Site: brandenburg
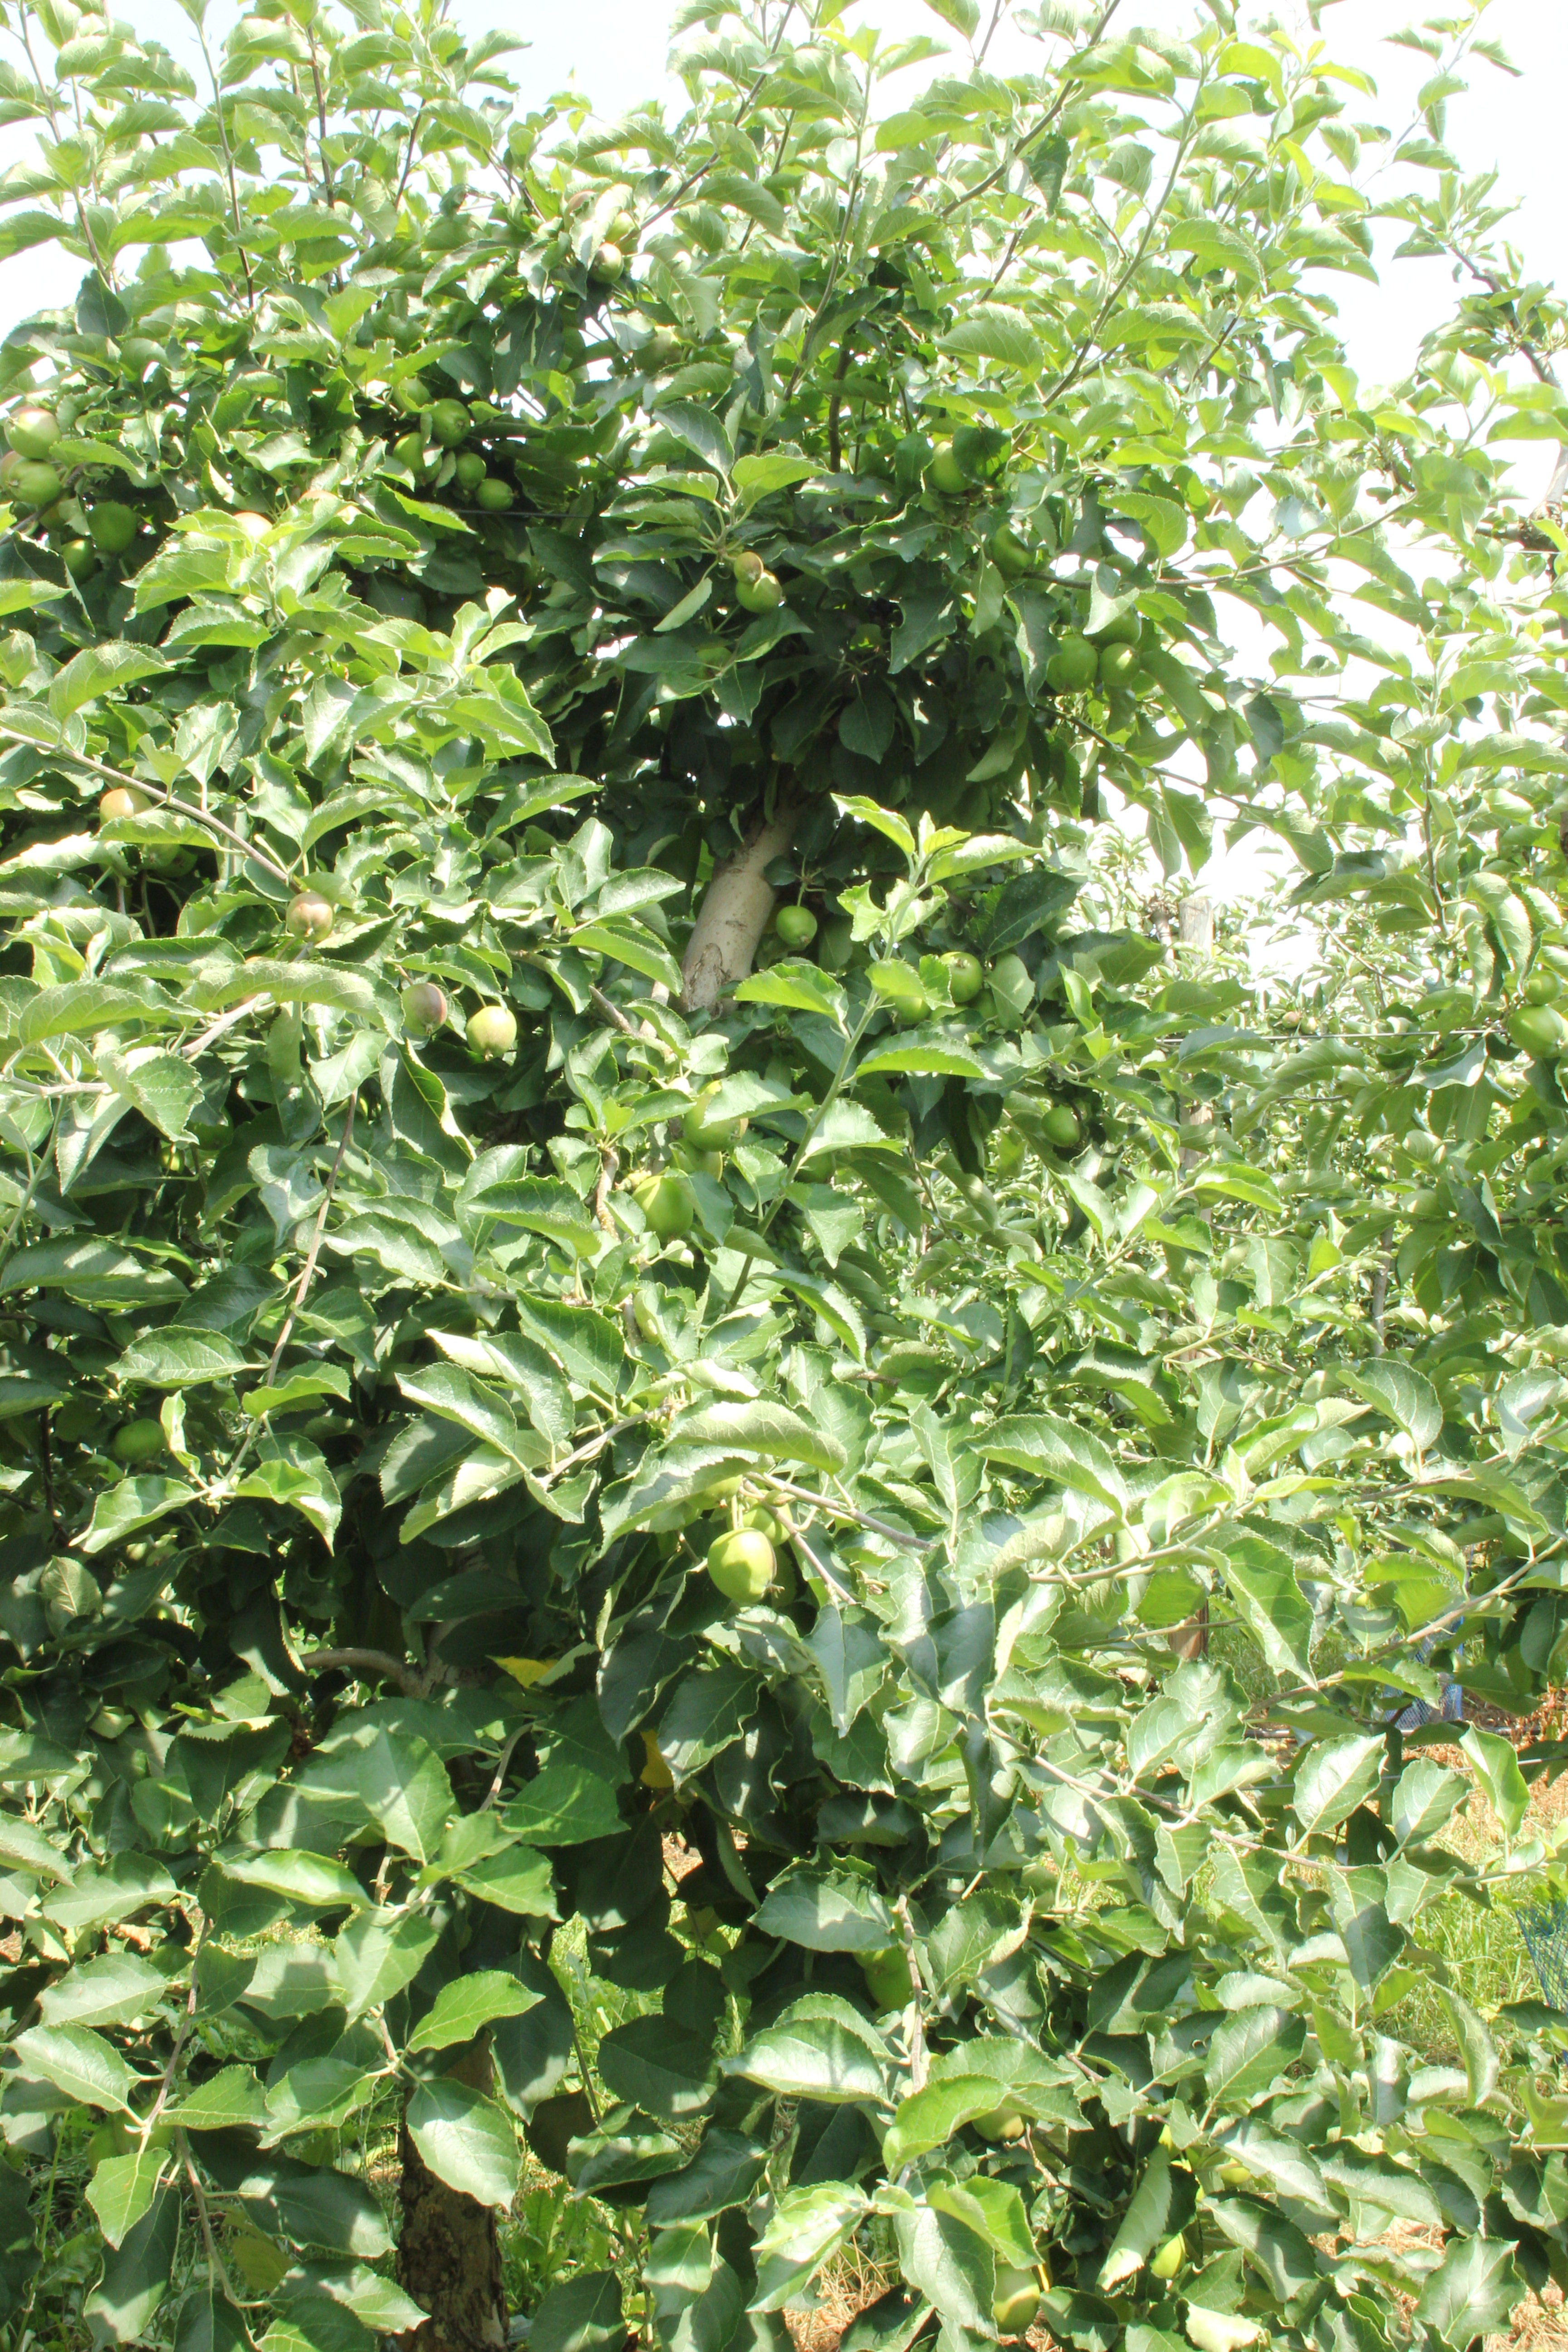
Growth stage (BBCH 74): Development of fruit